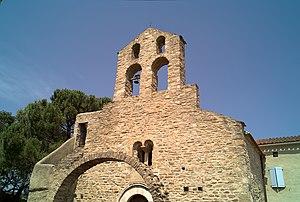
Clocher, Église Sainte-Marie de La Cluse Haute, Les Cluses (Pyrénées-Orientales, Languedoc-Roussillon, France) Català: Campanar, Església Santa Maria de La Clusa Alta, Les Cluses (Pirineus Orientals, Llenguadoc-Rosselló, França) Español: Campanario, Iglesia Santa Maria de La Cluse Haute, Les Cluses (Pirineos Orientales, Languedoc-Rosellón, Francia) This building is classé au titre des Monuments Historiques. It is indexed in the Base Mérimée, a database of architectural heritage maintained by the French Ministry of Culture,